Wilmington Oil Field

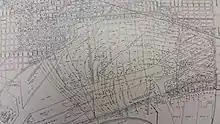
Wilmington Oil Field Structure Map

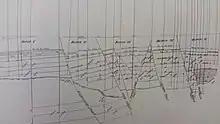
Wilmington Oil Field Geologic Cross Section

The field was discovered with the Ranger Petroleum Corp.'s Watson No. 2 well in 1932, which flowed at 150 bbl per day, and the broad anticline structure itself was discovered in 1936 by the General Petroleum Corp.'s Terminal No. 1 well based on a Reflection seismology survey. An offshore seismic survey in 1954 showed the field extended some miles to the southeast. The anticline plunges to the northwest and is separated from the Torrance Oil Field by a saddle, and is similarly separated from the Huntington Beach Oil Field to the southeast. A series of transform faults divides the field into separate blocks which form barriers to fluid movement and pressure changes. Basement consists of the Catalina Schist and is overlain with up to 8,000 feet of Miocene and Pliocene sediments, the main oil producing zones being the Puente and Repetto sandstones. An unconformity in the Pliocene between the Repetto and the Pico indicates the top of the structure was eroded to a flat surface and later Pliocene and Holocene sediments were deposited horizontally.